Kohei Yusa

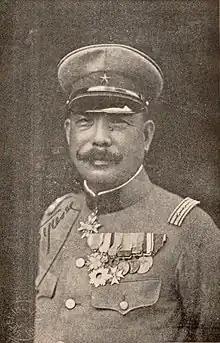
Kōhei Yusa in 1932

Kohei Yusa (25 July 1883 – 25 November 1966) was a Japanese equestrian. He competed in the individual dressage event at the 1928 Summer Olympics.